Royds Hall

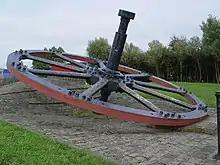
Monument to the Low Moor Iron Works.

After 500 years, Edward was the last of the Rookes line to inhabit the family seat. Edward was a colourful character who changed his name to Rookes Leedes, when he married a wealthy heiress, Mary Leedes. He was a prominent racehorse breeder and constructed a racecourse at the property. He was actively involved in the construction of Turnpike Roads in the area and was mainly instrumental in the cutting of the Leeds Liverpool Canal. Despite the large fortune his bride endowed him he rapidly ran into debt, through gambling, and he ended his days in debtors' prison in 1785.